Craintilleux

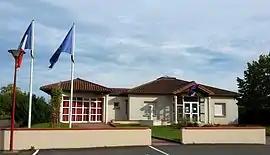
Town hall

Craintilleux is a commune in the Loire department in central France.